Rosalie Duthé

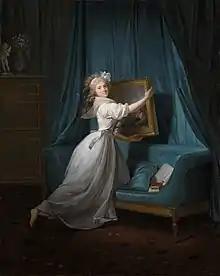
Danloux's (1792)

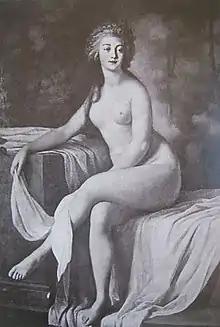
Rosalie Duthé by Lié Louis Périn-Salbreux

Duthé was often requested by portrait painters for sittings, including for partial and full nudes. She was painted by François-Hubert Drouais in 1768, for a full-length portrait now held by the English branch of the Rothschild family. Salbreux-Perin, better known as a miniaturist, made at least five portraits of Duthé, including a nude of her sitting modestly at the end of her bath that was intended for the bathroom of the Comte d'Artois at Bagatelle. Another shows her lying naked on her bed, hair disheveled, now among the collections of the Museum of Fine Arts, Rheims. Antoine Vestier (1740–1824) painted the nude "Portrait of Rosalie Duthé".